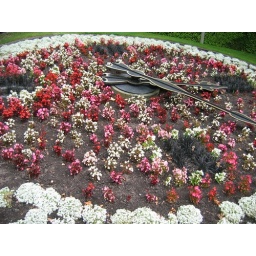
Christchurchs flower gardens...the clock does work tho it was out by 15 minutes!!